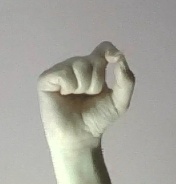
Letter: fa